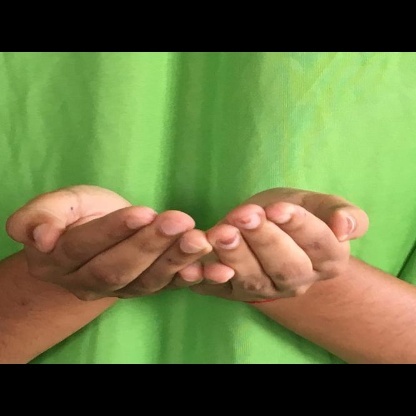
Mudra: Pushpaputa